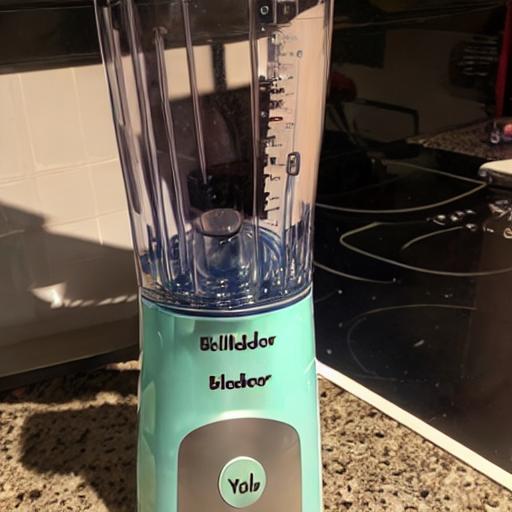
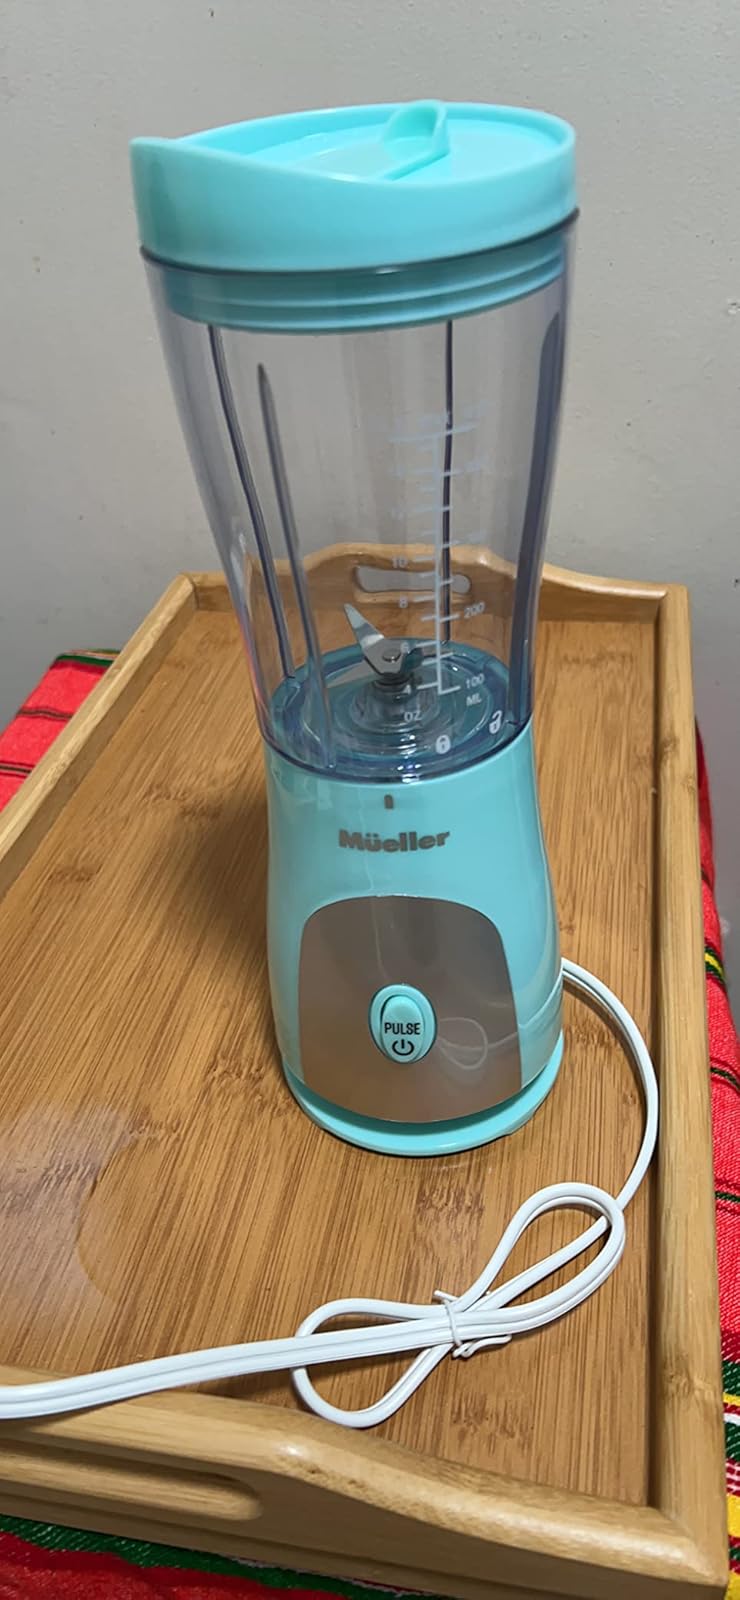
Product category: items_blender
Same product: no